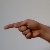
The image shows a hand gesture representing the letter 'G' in Indian Sign Language.